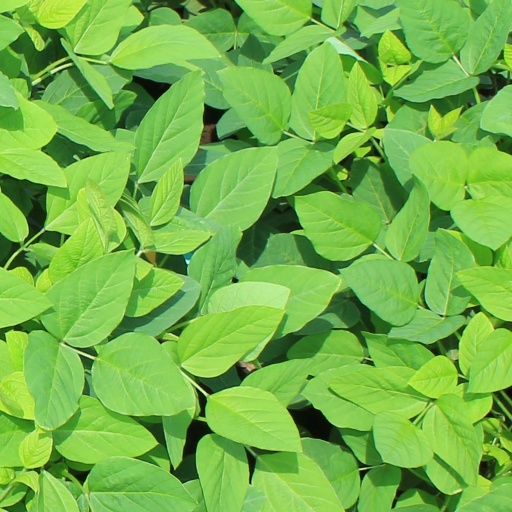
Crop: soybean